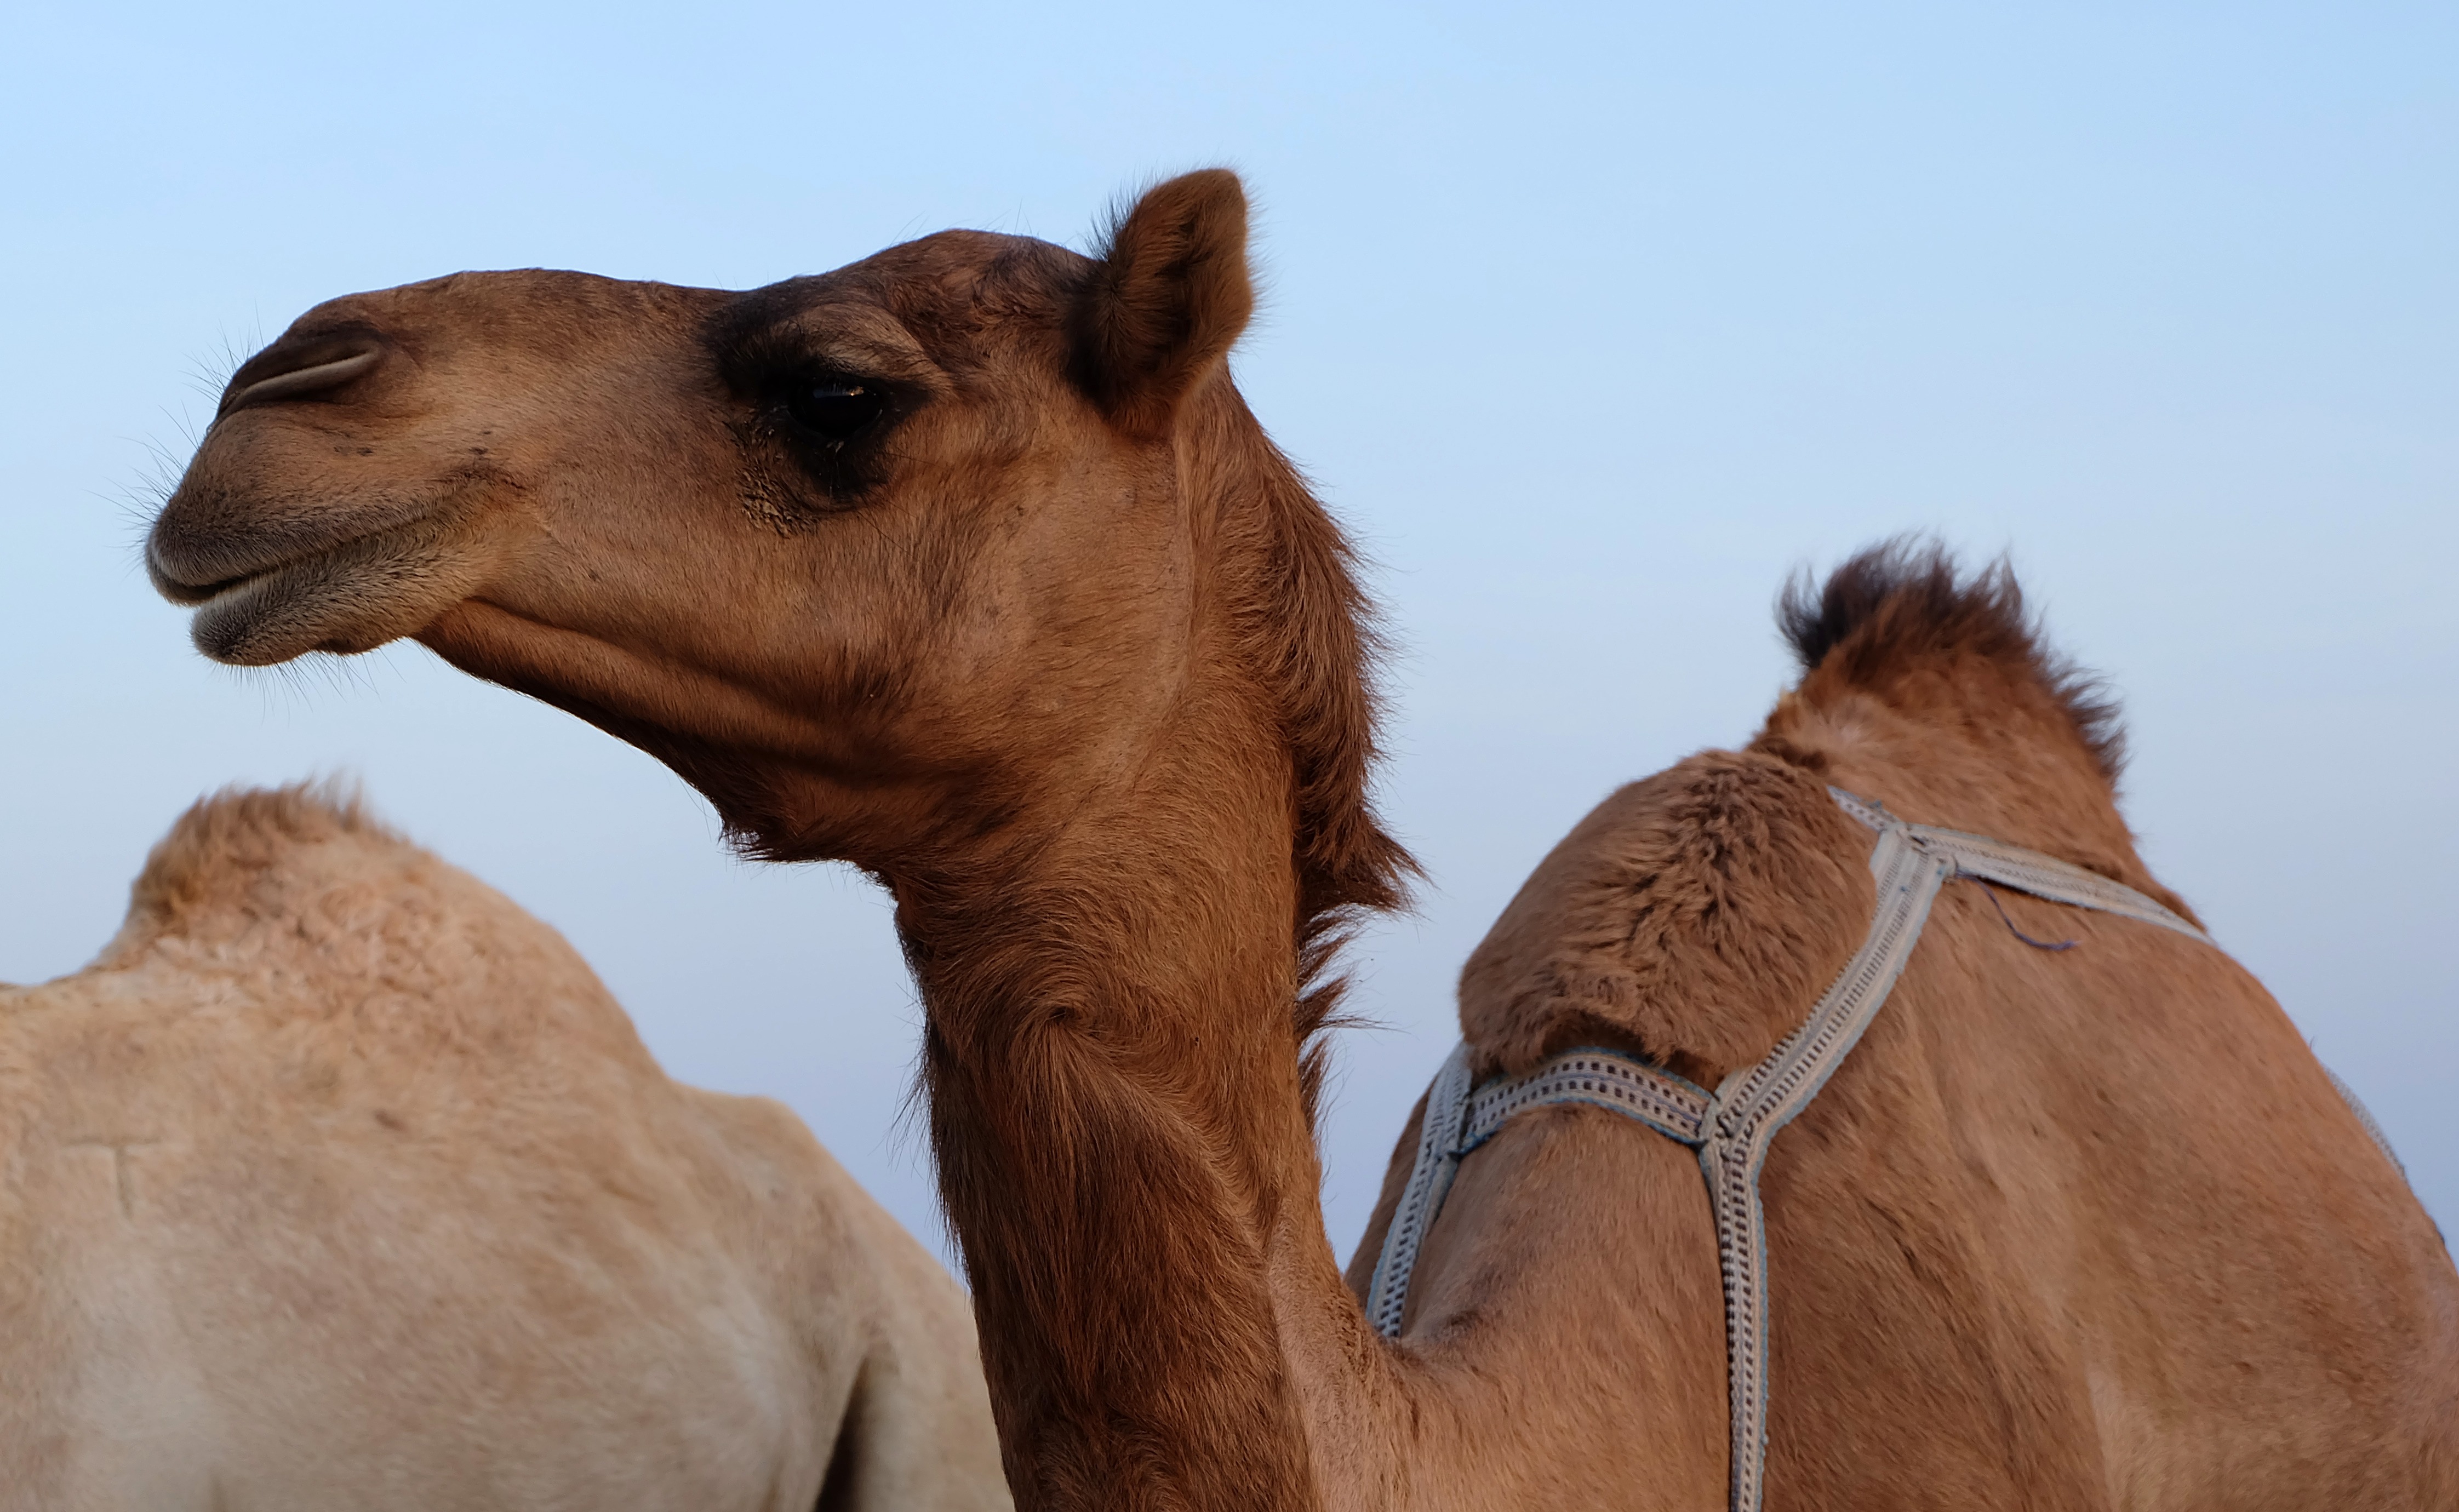
nature, desert, animal, wildlife, camel, natural, mammal, mane, fauna, close up, head, vertebrate, safari, camel like mammal, mustang horse, arabian camel